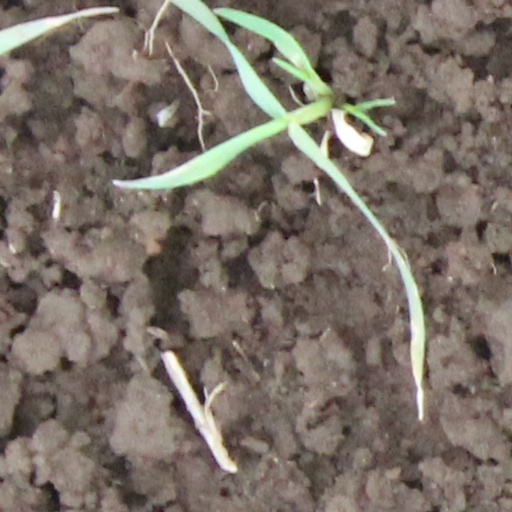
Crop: wheat